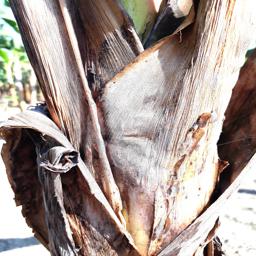
Label: BACTERIAL SOFT ROT